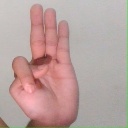
अक्षर: भ